Tommy Burns (diver)

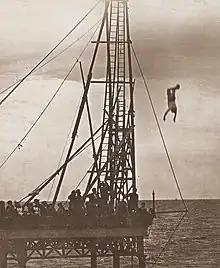
Snapshot of Burns' fatal dive, taken by Robert Morris Evans

Burns was reported by the "Baltimore Express" in 1893 to be in height and "the very picture of an athlete", with long experience in swimming and water gymnastics and by this time, had already won over 400 prizes. He was married to 24-year-old Marie Burns at the time of his death, who was widowed after nine months of marriage. In May 1893, his weight was reported as being . His father was Patrick Burns and he had a sister, Elizabeth "Lizzie" Burns.